Gesine Reinert

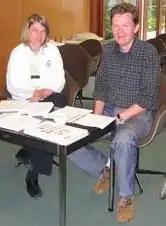
Gesine Reinert and Peter Eichelsbacher at the MFO, 2005

Gesine Reinert is a German statistician who is University Professor in Statistics at the University of Oxford. She is a Fellow of Keble College, Oxford, a Fellow of the Alan Turing Institute, and a Fellow of the Institute of Mathematical Statistics. Her research concerns the probability theory and statistics of biological sequences and biological networks.